Manuel Oltra

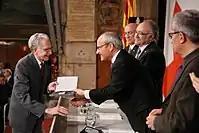
Oltra in 2010

Manuel Oltra i Ferrer (8 February 1922 – 25 September 2015) was a Spanish composer. He was known for composing music about harmony and counterpoint music. He led the Municipal Conservatory of Barcelona from 1959 until its disestablishment in 1987. Oltra was born in Valencia, Spain. He was awarded the 1994 National Music Prize of Catalonia.